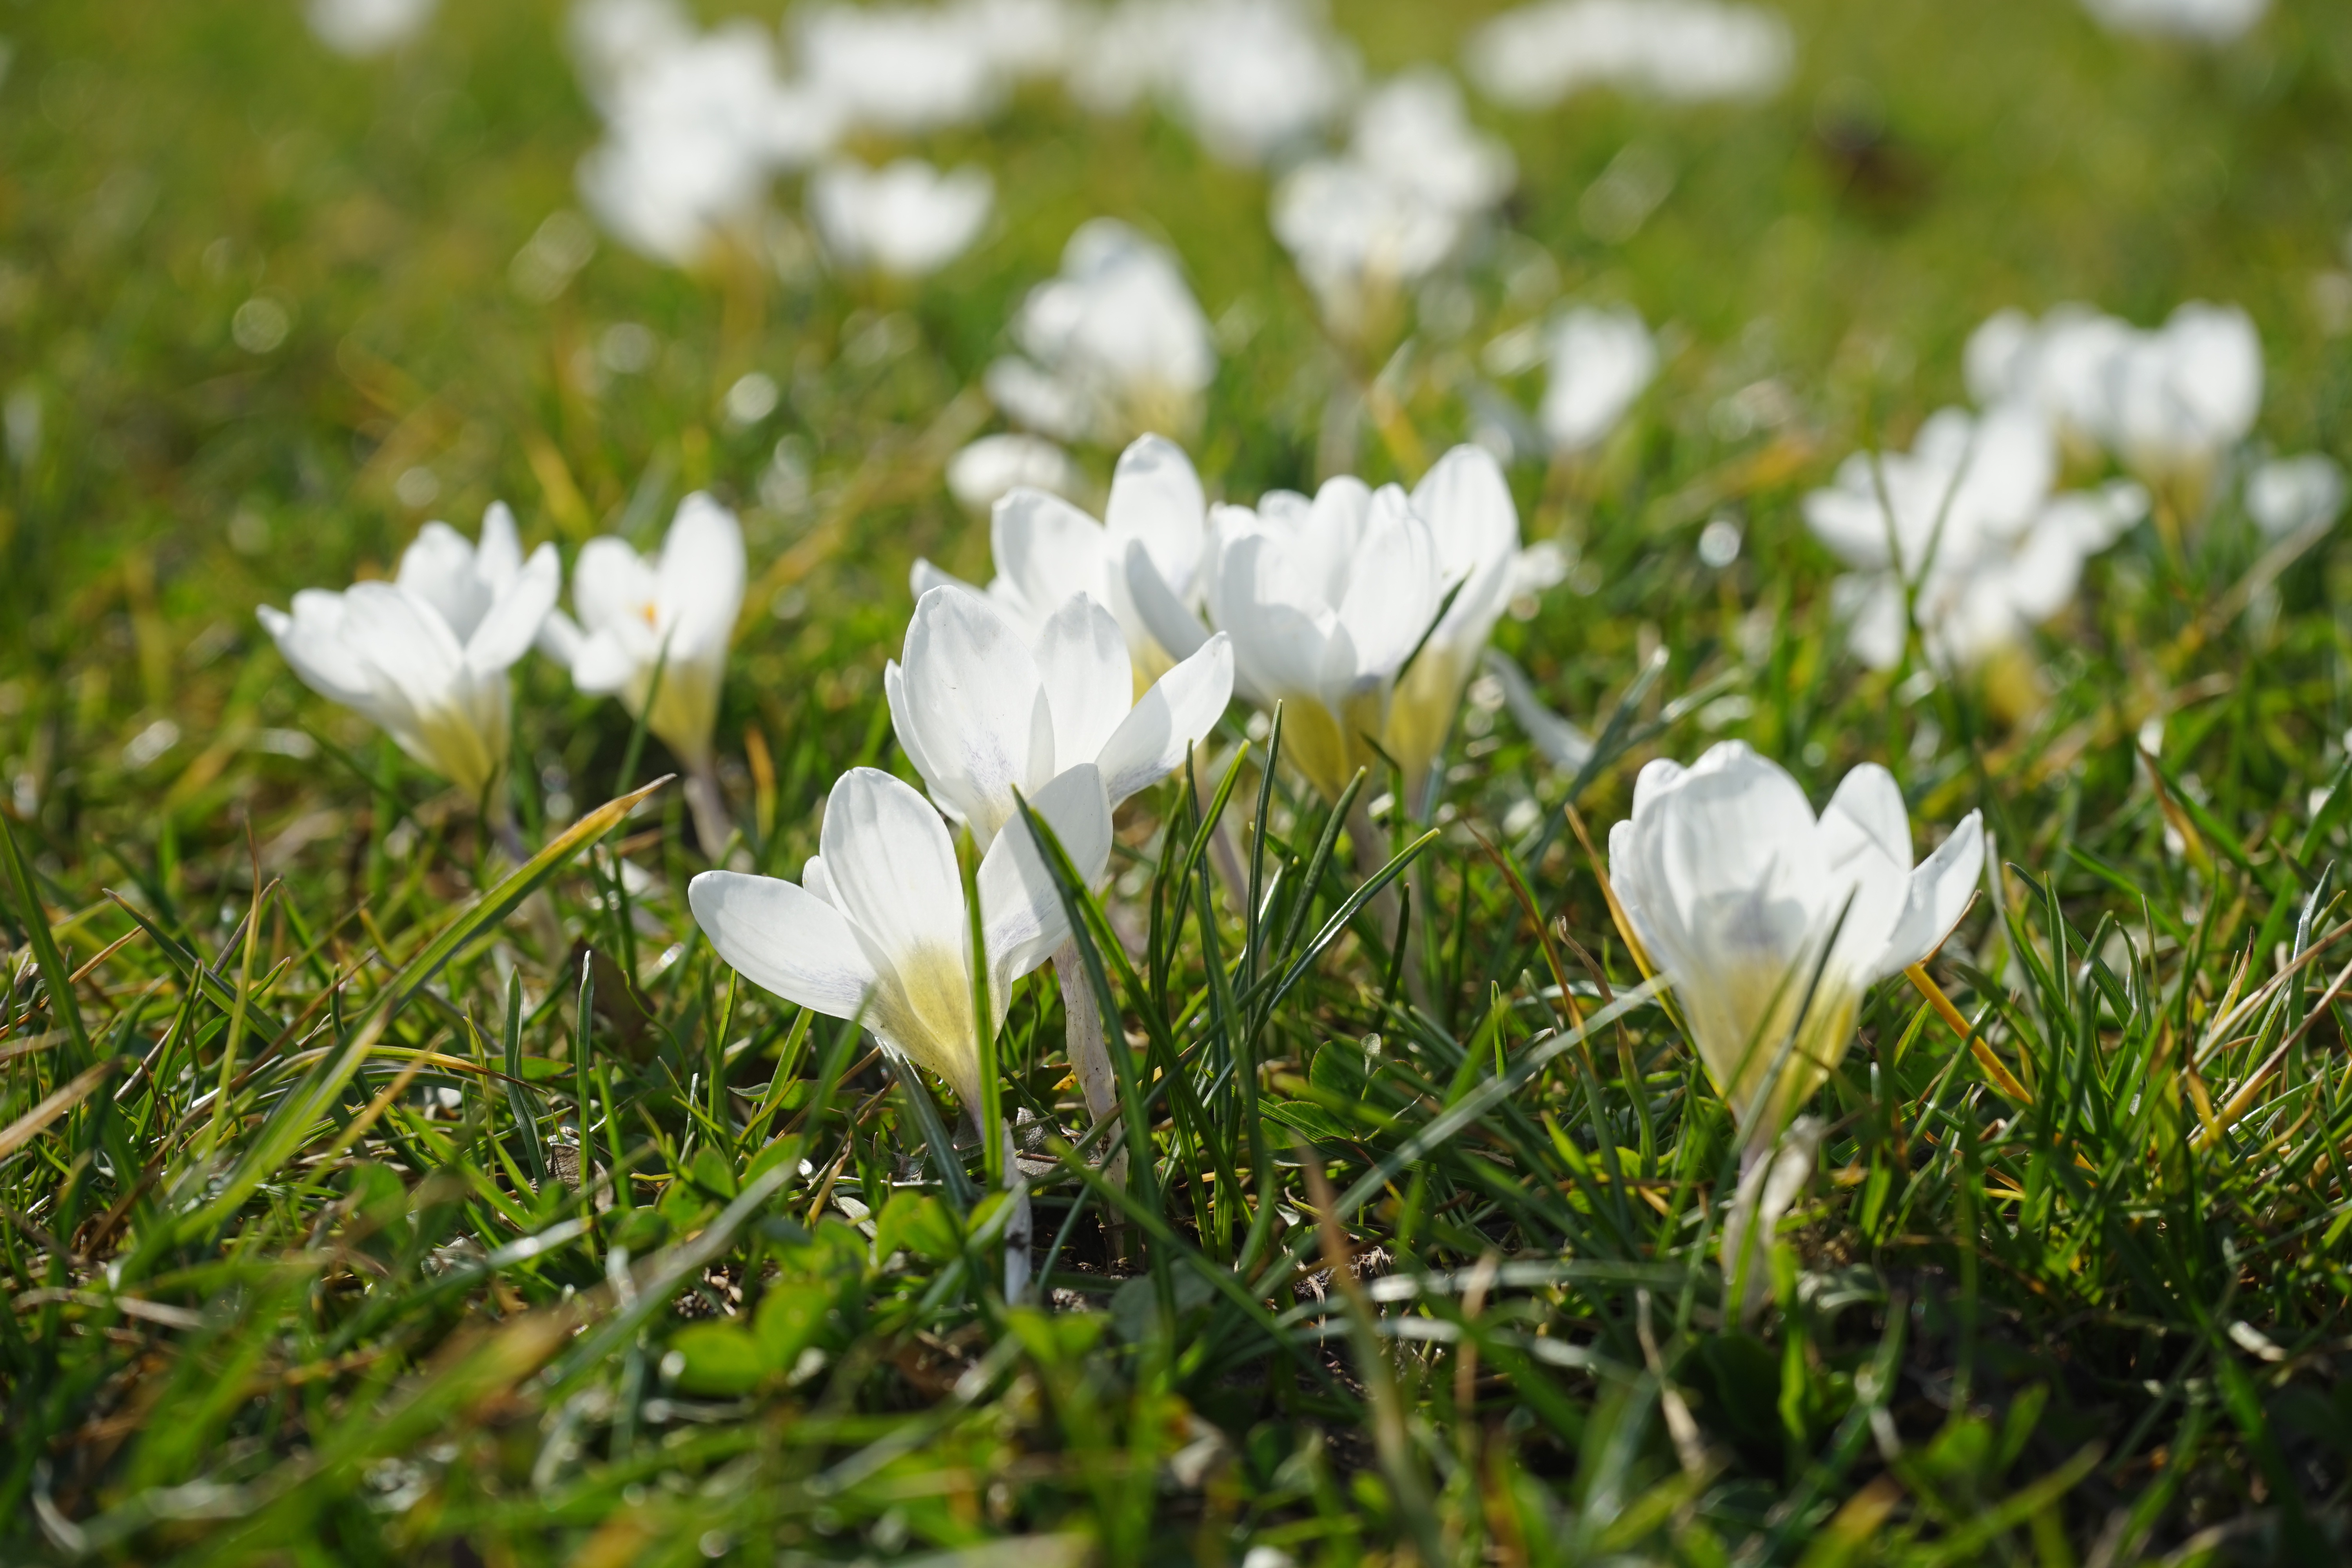
nature, grass, blossom, light, plant, white, field, lawn, meadow, flower, petal, spring, color, botany, colorful, flora, wildflower, beautiful, rush, crocus, macro photography, flowering plant, b hen, land plant